August Zeune

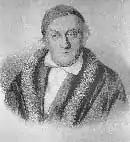
Johann August Zeune

Johann August Zeune (12 May 1778 –14 November 1853) was a German academic, an authority on geography and Germanic languages, as well as the founder of the Berlin Blind School.